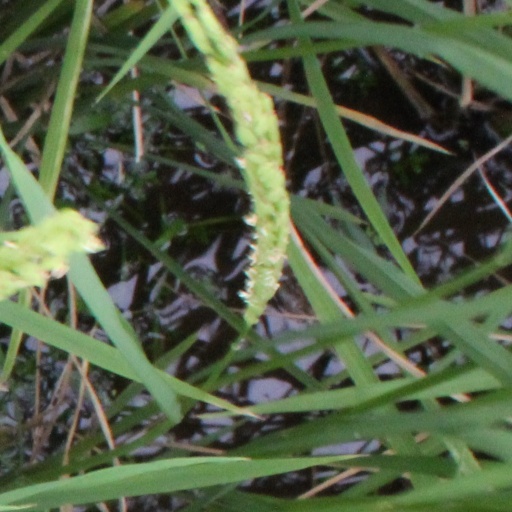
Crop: rice